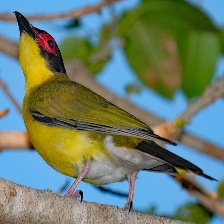
Species: AUSTRALASIAN FIGBIRD
Scientific name: SPHECOTHERES VIEILLOTI